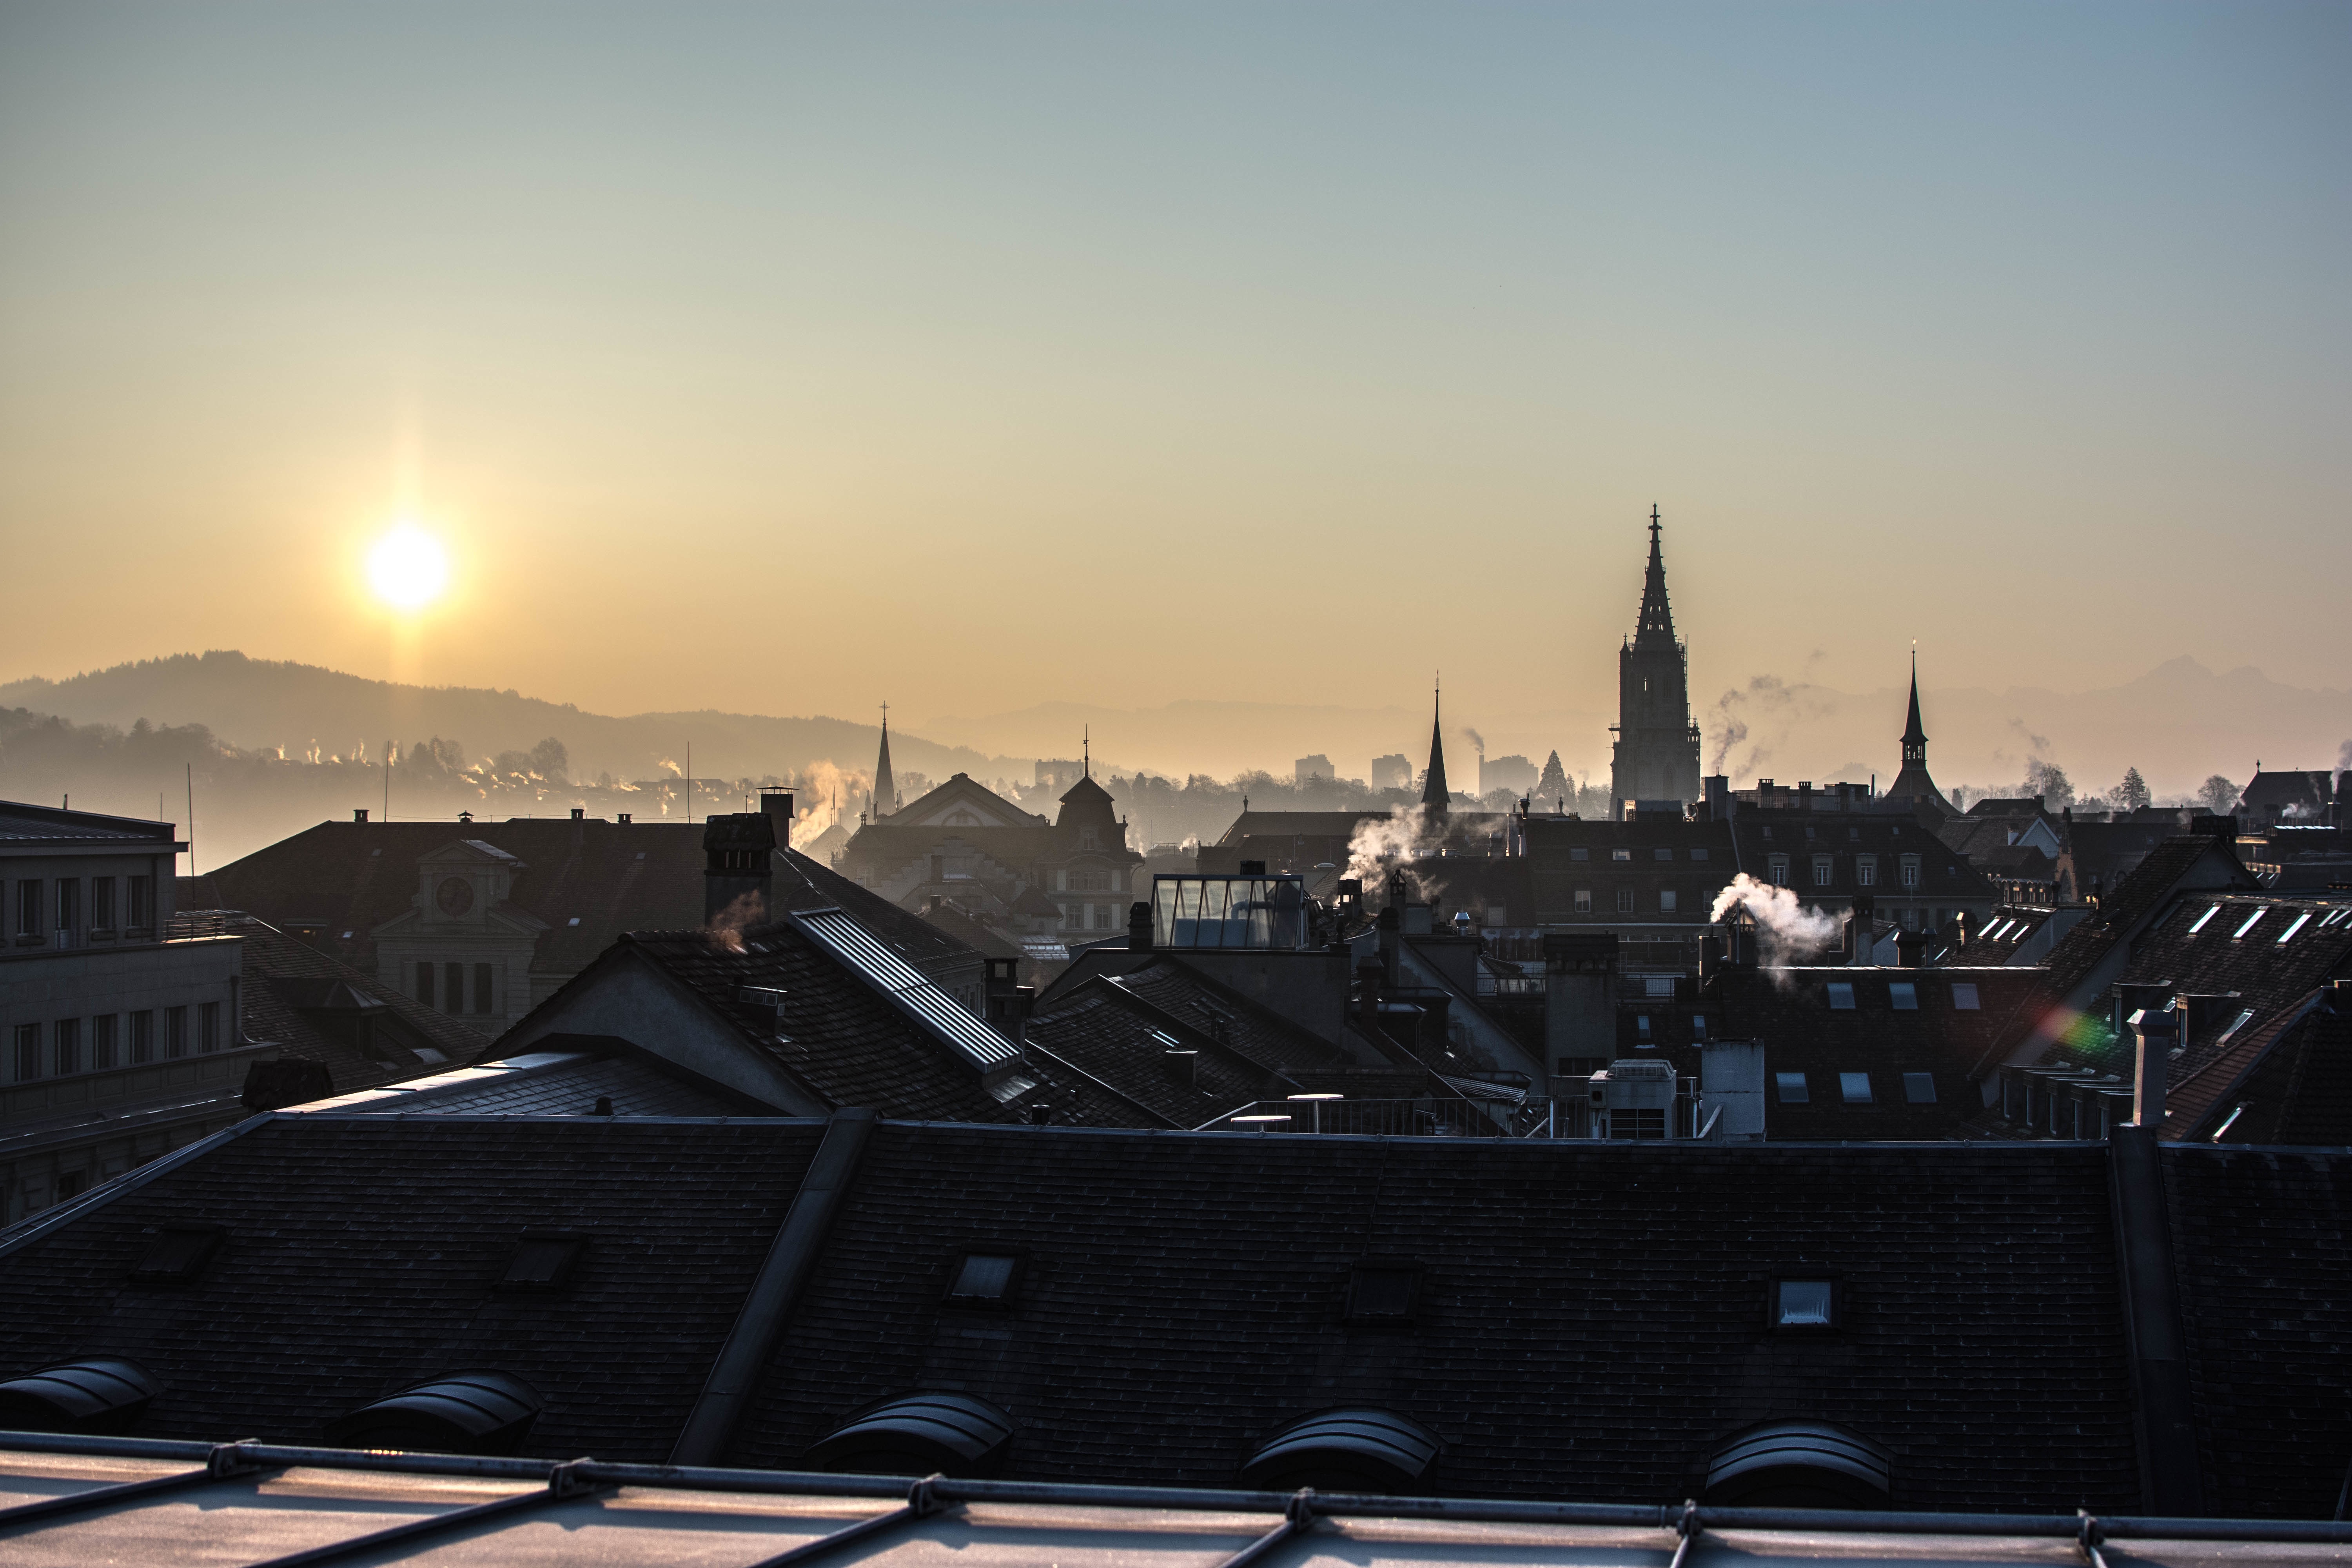
sky, sunset, skyline, morning, city, cityscape, dusk, evening, human settlement, atmosphere of earth